Pavilion Kuala Lumpur

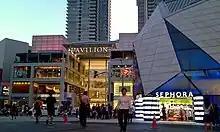
Pavilion KL before the refurbishment of its exterior

On 3 December 2021, it had opened its sister mall in the southern suburbs of Kuala Lumpur by the name of Pavilion Bukit Jalil, featuring 1.8 million sq ft of shopping and Malaysia's first Tsutaya Bookstore along with Malaysia's longest Muji Store. The mall also features a projection mapping dome at its center court. A third mall under the same name, although significantly smaller at only 1 million sq ft, known as Pavilion Damansara Heights was opened to the public on 9 October 2023.